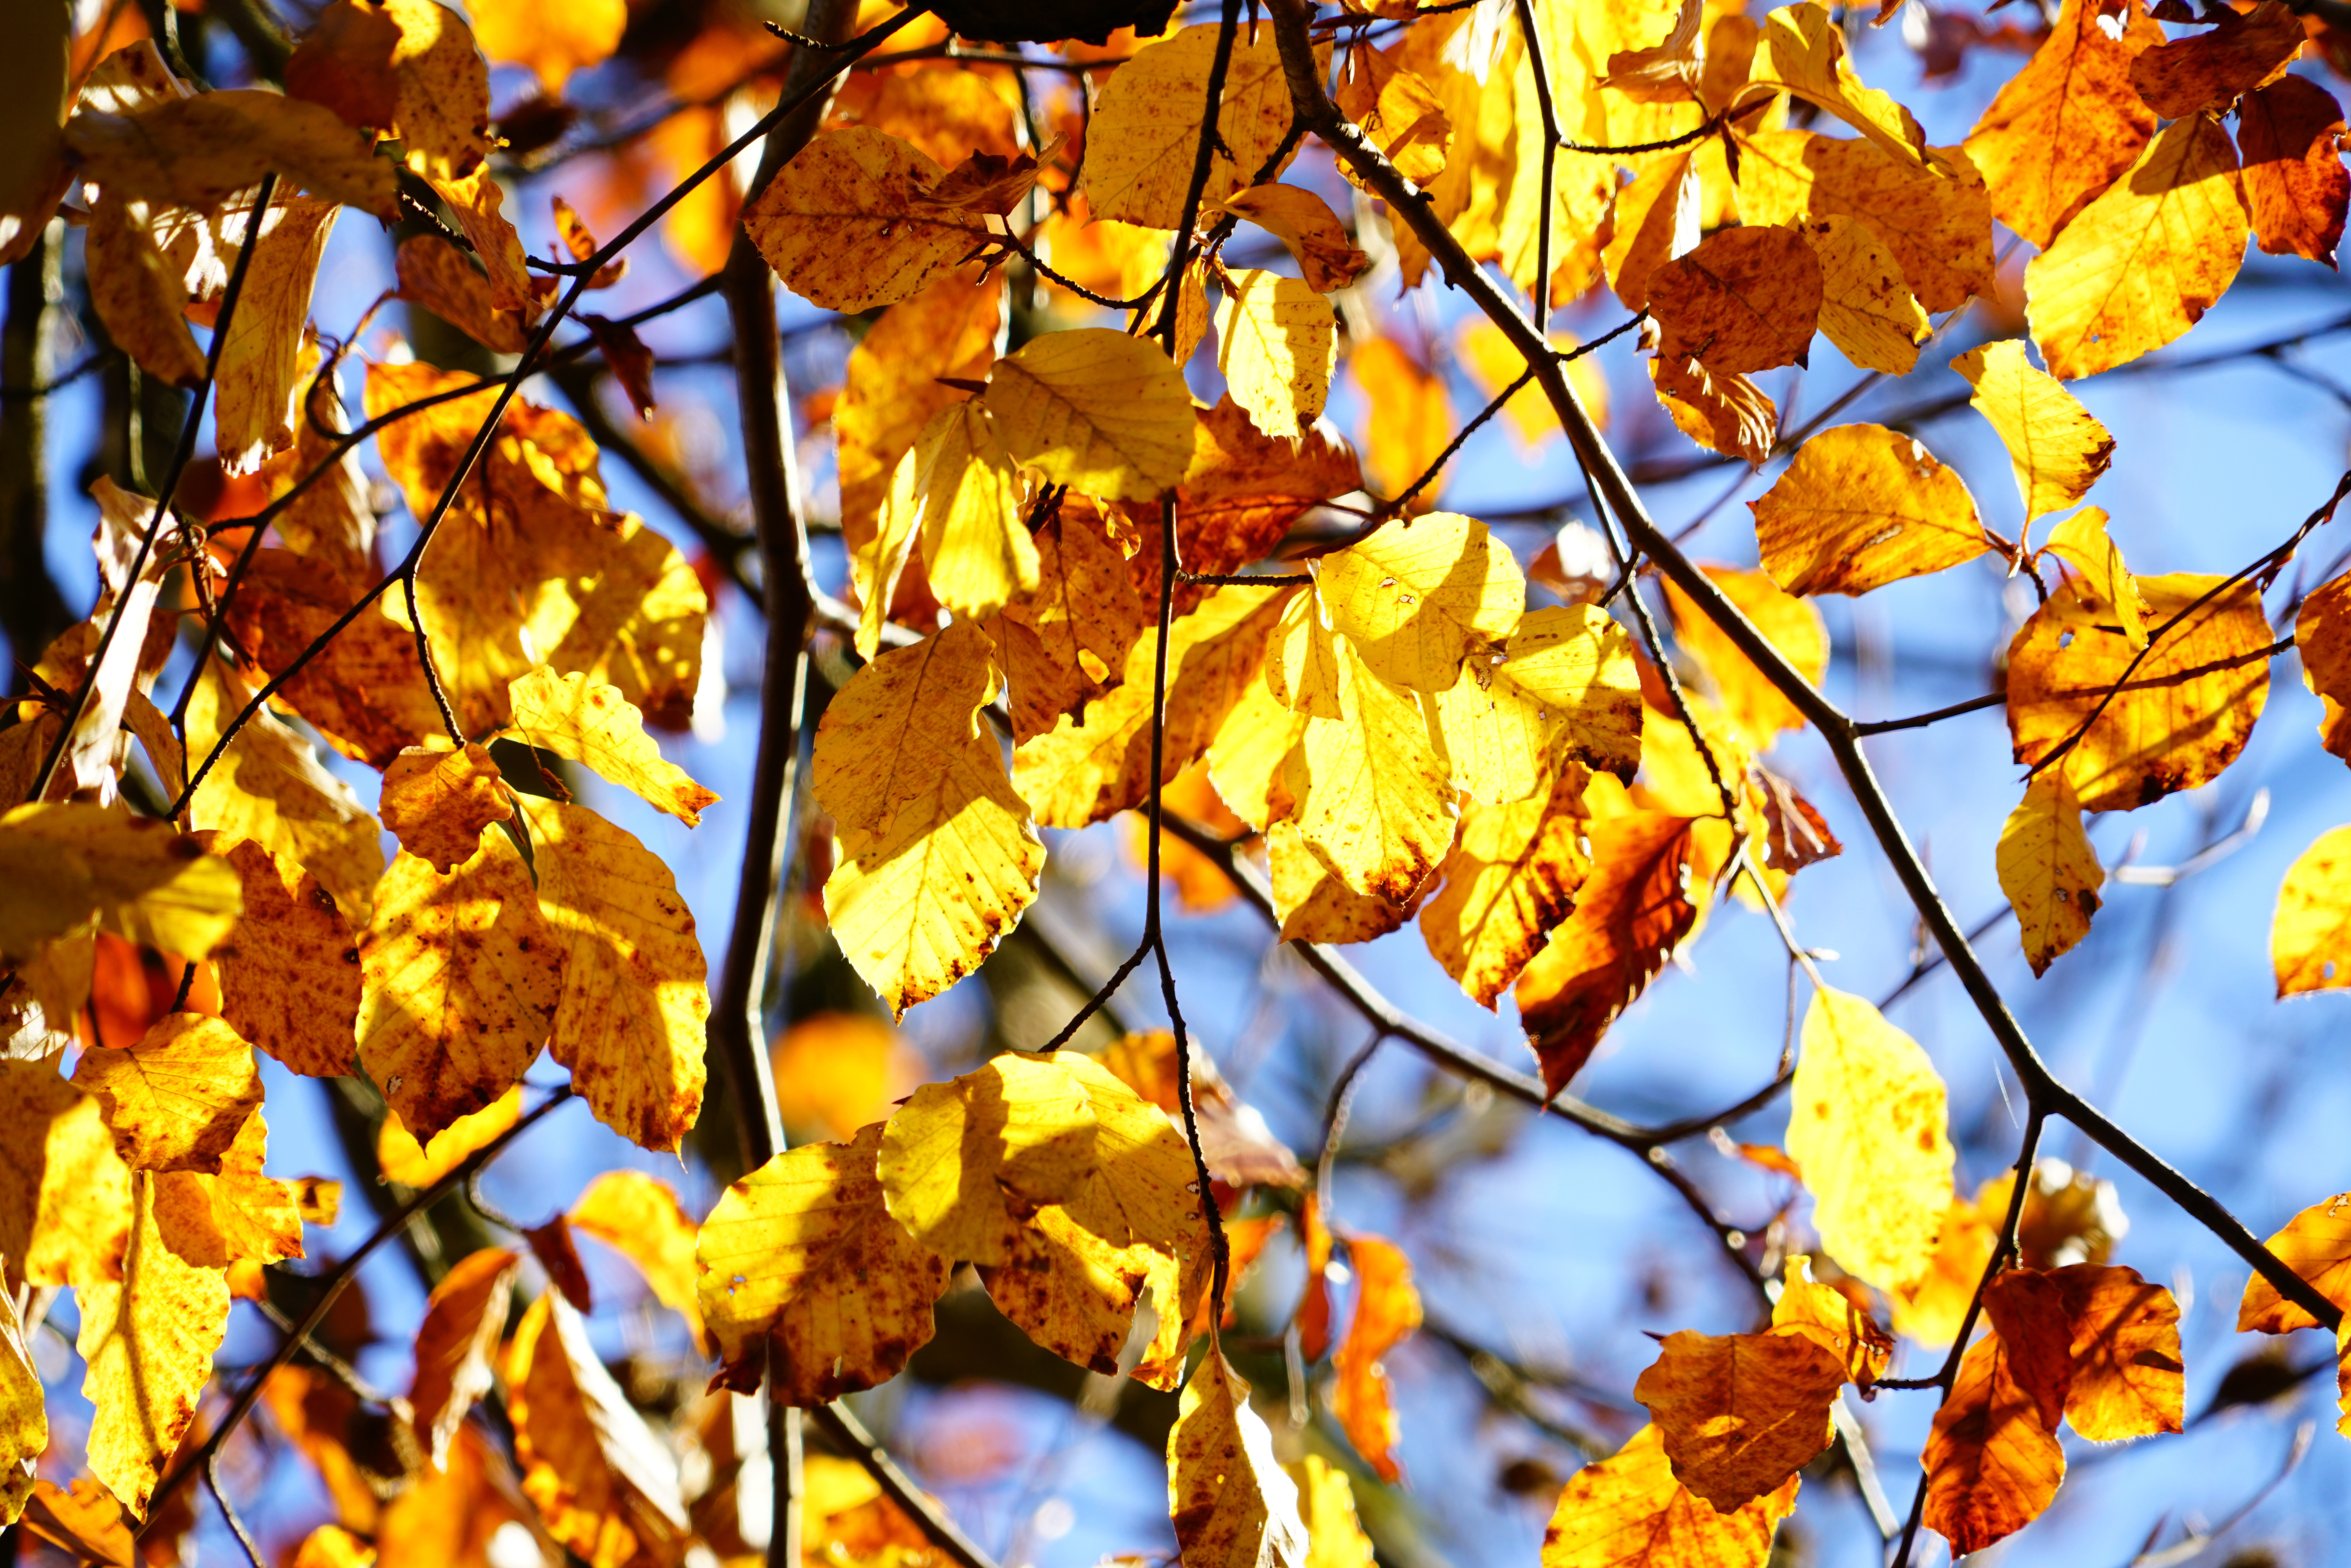
tree, branch, plant, sky, sunlight, leaf, spring, autumn, brown, yellow, maple tree, twig, maple leaf, leaves, deciduous, fall color, fall foliage, golden autumn, herbstimpression, beech, maidenhair tree, beech leaves, woody plant, computer wallpaper, plane tree family